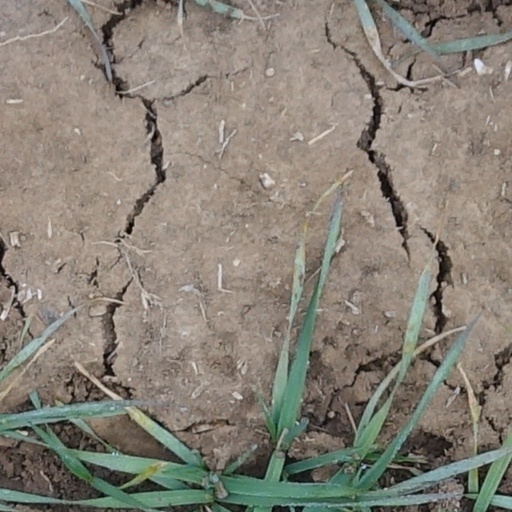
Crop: wheat